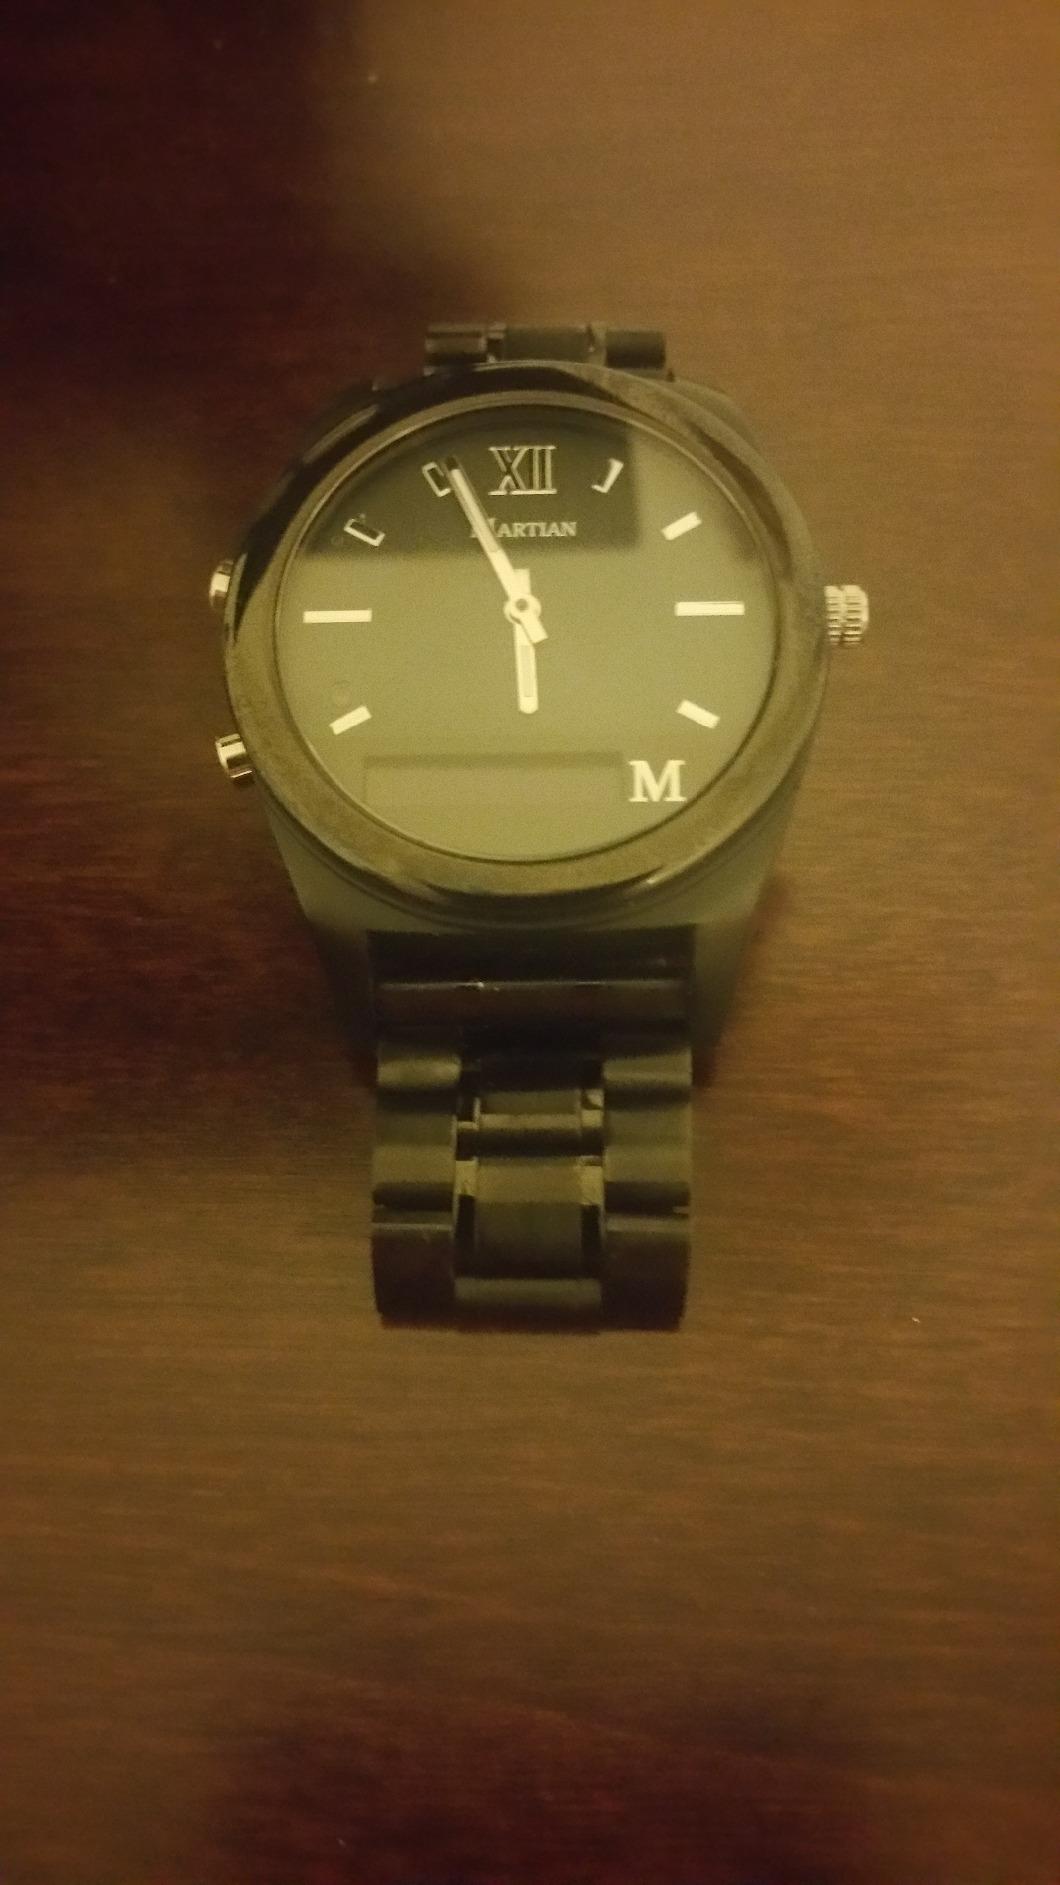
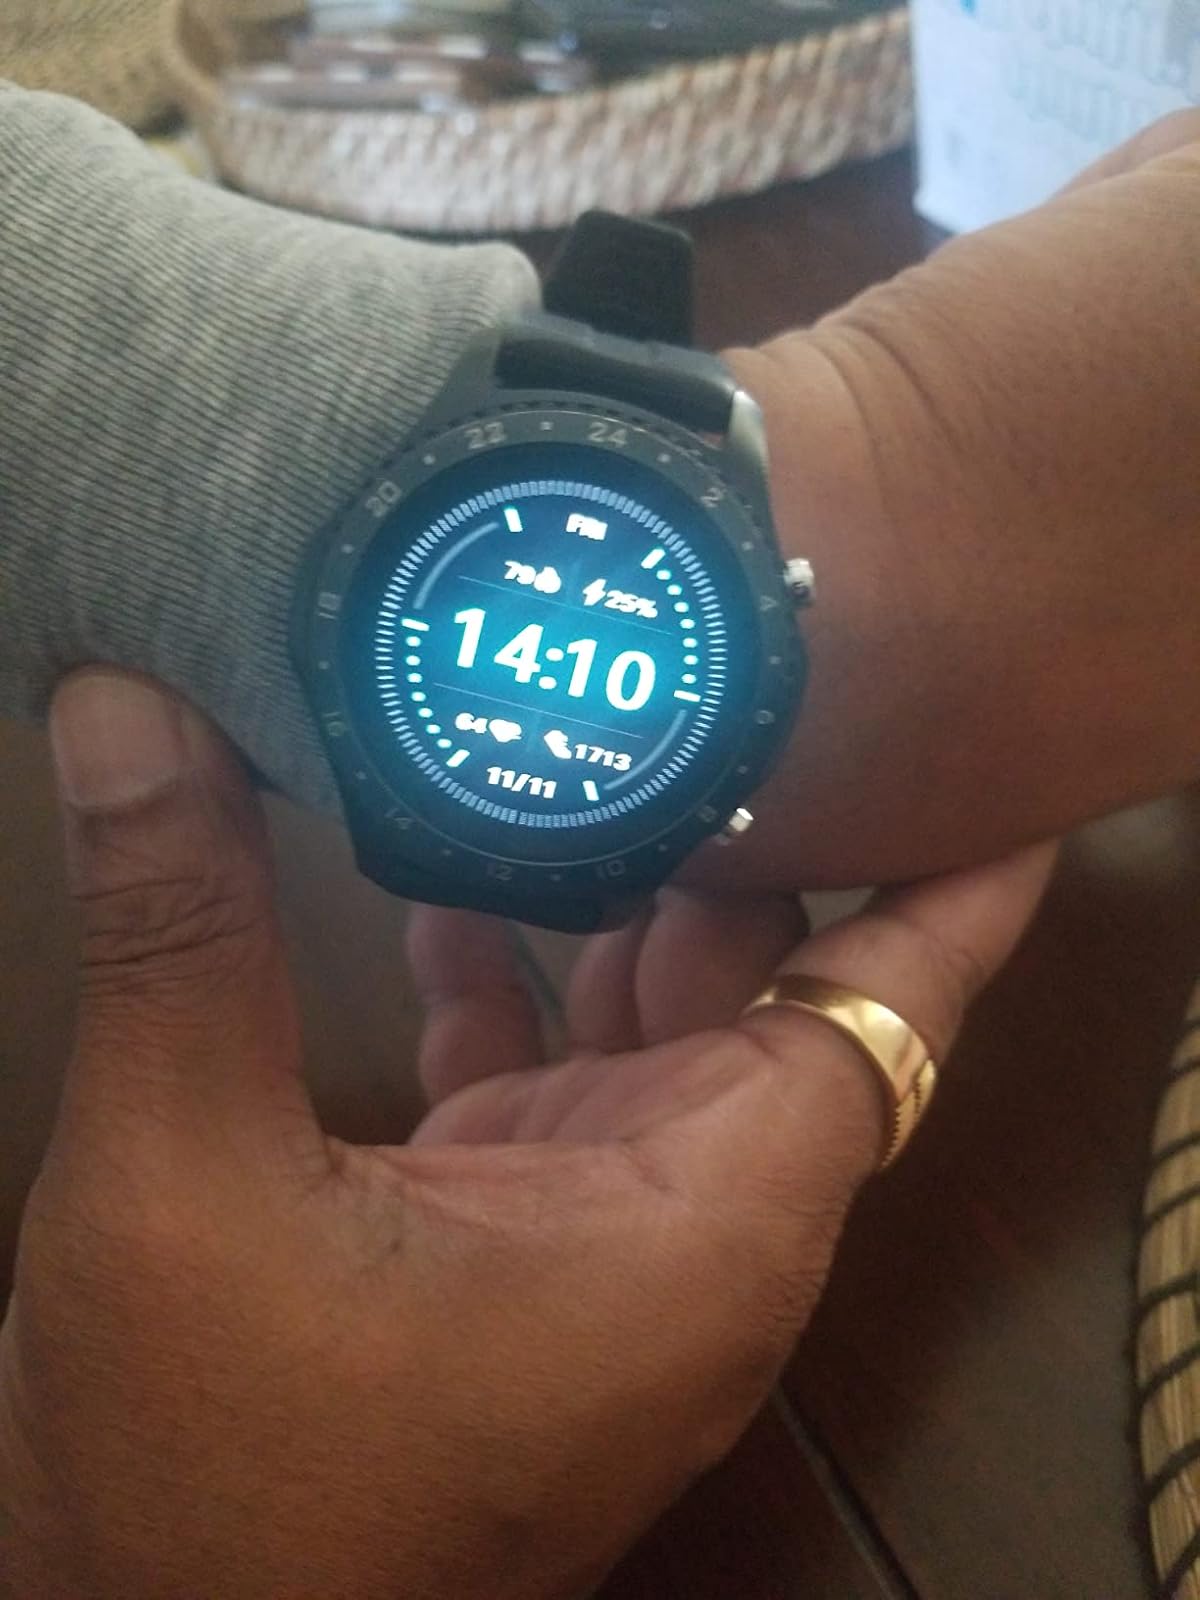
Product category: smartwatch
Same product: no